Lexikon des Mittelalters

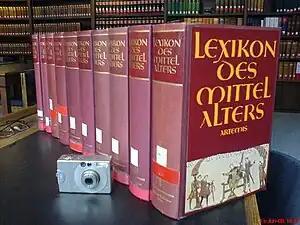

The (LMA or LexMA) is a German encyclopedia on the history and culture of the Middle Ages. Written by authors from all over the world, it comprises more than 36,000 articles in 9 volumes. Historically the works range from Late Antiquity to about 1500, covering the Byzantine Empire and the Arab world .